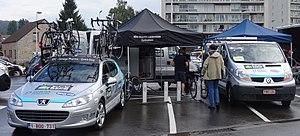
Reportage photographique réalisé le dimanche 8 juin à l'occasion du départ du Mémorial Philippe Van Coningsloo 2014 à Wavre, Belgique.
La saison 2014 de l'équipe cycliste EFC-Omega Pharma-Quick Step est la cinquième de cette équipe.